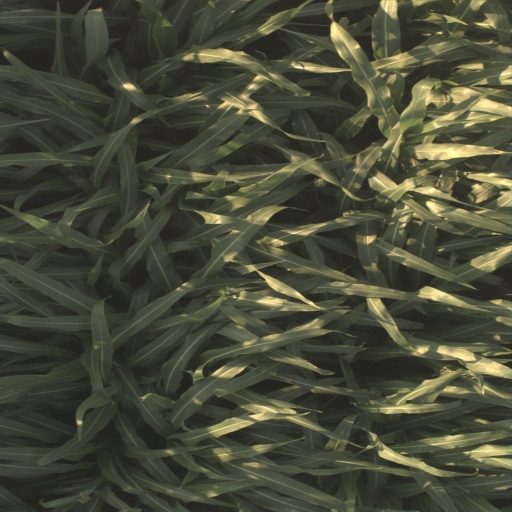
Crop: sorghum